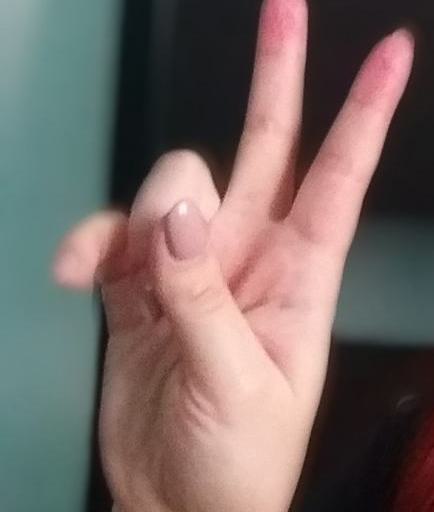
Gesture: peace